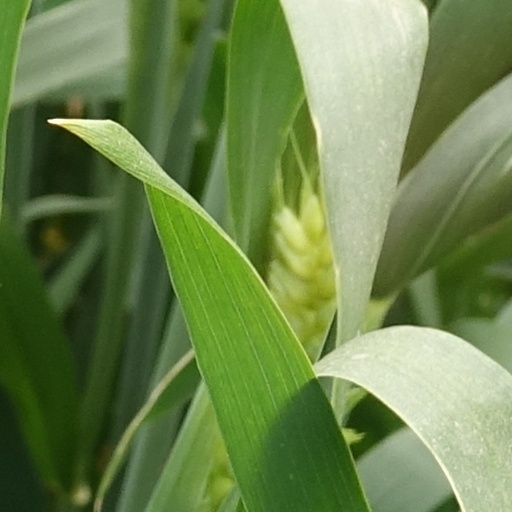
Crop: wheat